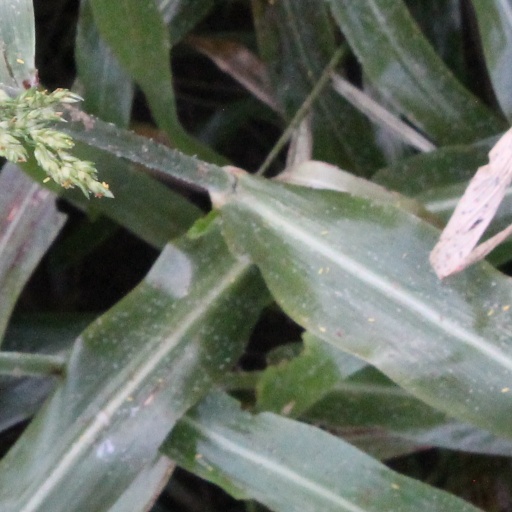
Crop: sorghum